Conversion to Judaism

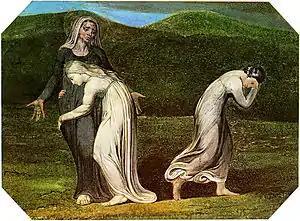
Naomi entreating Ruth and Orpah to return to the land of Moab by William Blake, 1795

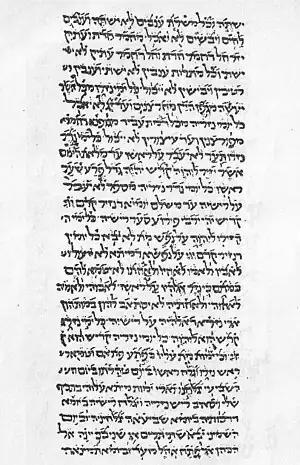
A portion of the Pentateuch in Hebrew, British Library Oriental MS. 1,497 containing Numbers 6:3-10, dated 12th century. Lines of the Pentateuch alternate with the Targum ascribed to Onkelos (a convert to Judaism)

Conversion to Judaism ( or ) is the process by which non-Jews adopt the Jewish religion and become members of the Jewish ethnoreligious community. It thus resembles both conversion to other religions and naturalization. The procedure and requirements for conversion depend on the sponsoring denomination. Furthermore, a conversion done in accordance with one Jewish denomination is not a guarantee of recognition by another denomination. Normally, though not always, the conversions performed by more stringent denominations are recognized by less stringent ones, but not the other way around. A formal conversion is also sometimes undertaken by individuals who are raised Jewish or have Jewish ancestry but who may not be considered Jewish according to stringent interpretations of traditional Jewish law.